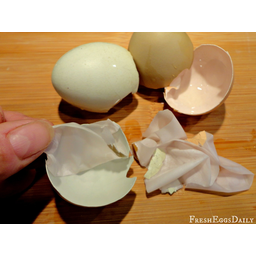
Label: eggshells